Queenton, Queensland

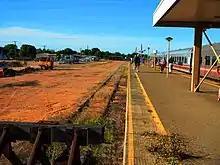
Charters Towers railway station, 2013

The Great Northern railway passes through Queenton from the north-east to the south-west with Charters Towers railway station, also known as the Queenton railway station, within the locality. The railway line forms both part of the locality's north-eastern boundary and also part of its western boundary. The Flinders Highway forms a part of the locality's eastern boundary.